Vampyros Lesbos

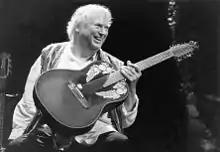
Critics praised the film for its score made by Siegfried Schwab (pictured), Manfred Hübler and Jesús Franco.

"Total Film" gave the film three stars out of five, noting that "Despite (or perhaps because of) the hilariously leaden acting, dull script and amateurish direction, this film still exerts a certain fascination." Jonathan Rosenbaum of The "Chicago Reader" gave the film a negative review, comparing director Jesús Franco to Ed Wood. The website "Slant Magazine" gave the film a positive review of three and half stars out of four, finding the film "effortlessly dreamlike" as well as praising the soundtrack. Film4 gave the film a mixed review, noting that "you never come to Franco's films (over 150 of them) for the plots, but his dreamy, unsettling direction does develop the central tragedy of Carody's love for Westinghouse." as well as praising the film's soundtrack. "The Dissolve", an online magazine, gave the film a three out of five star rating, find that large portions of the film "lapse into tedium, whether they're extensive love scenes or, worse, the blatherings of serious men with "Dr." before their names" as well as that the film "gave exploitation audiences something different, a mesmeric vibe" which originated from the film's score and the presence of Soledad Miranda.